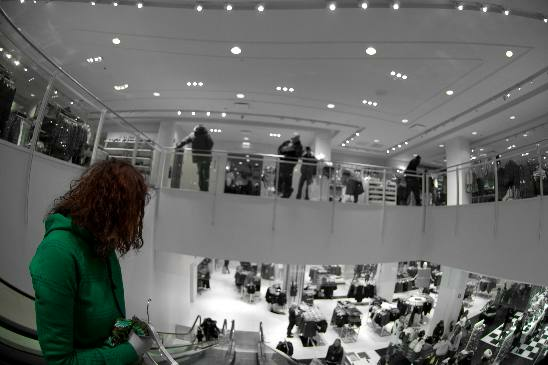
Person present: Yes